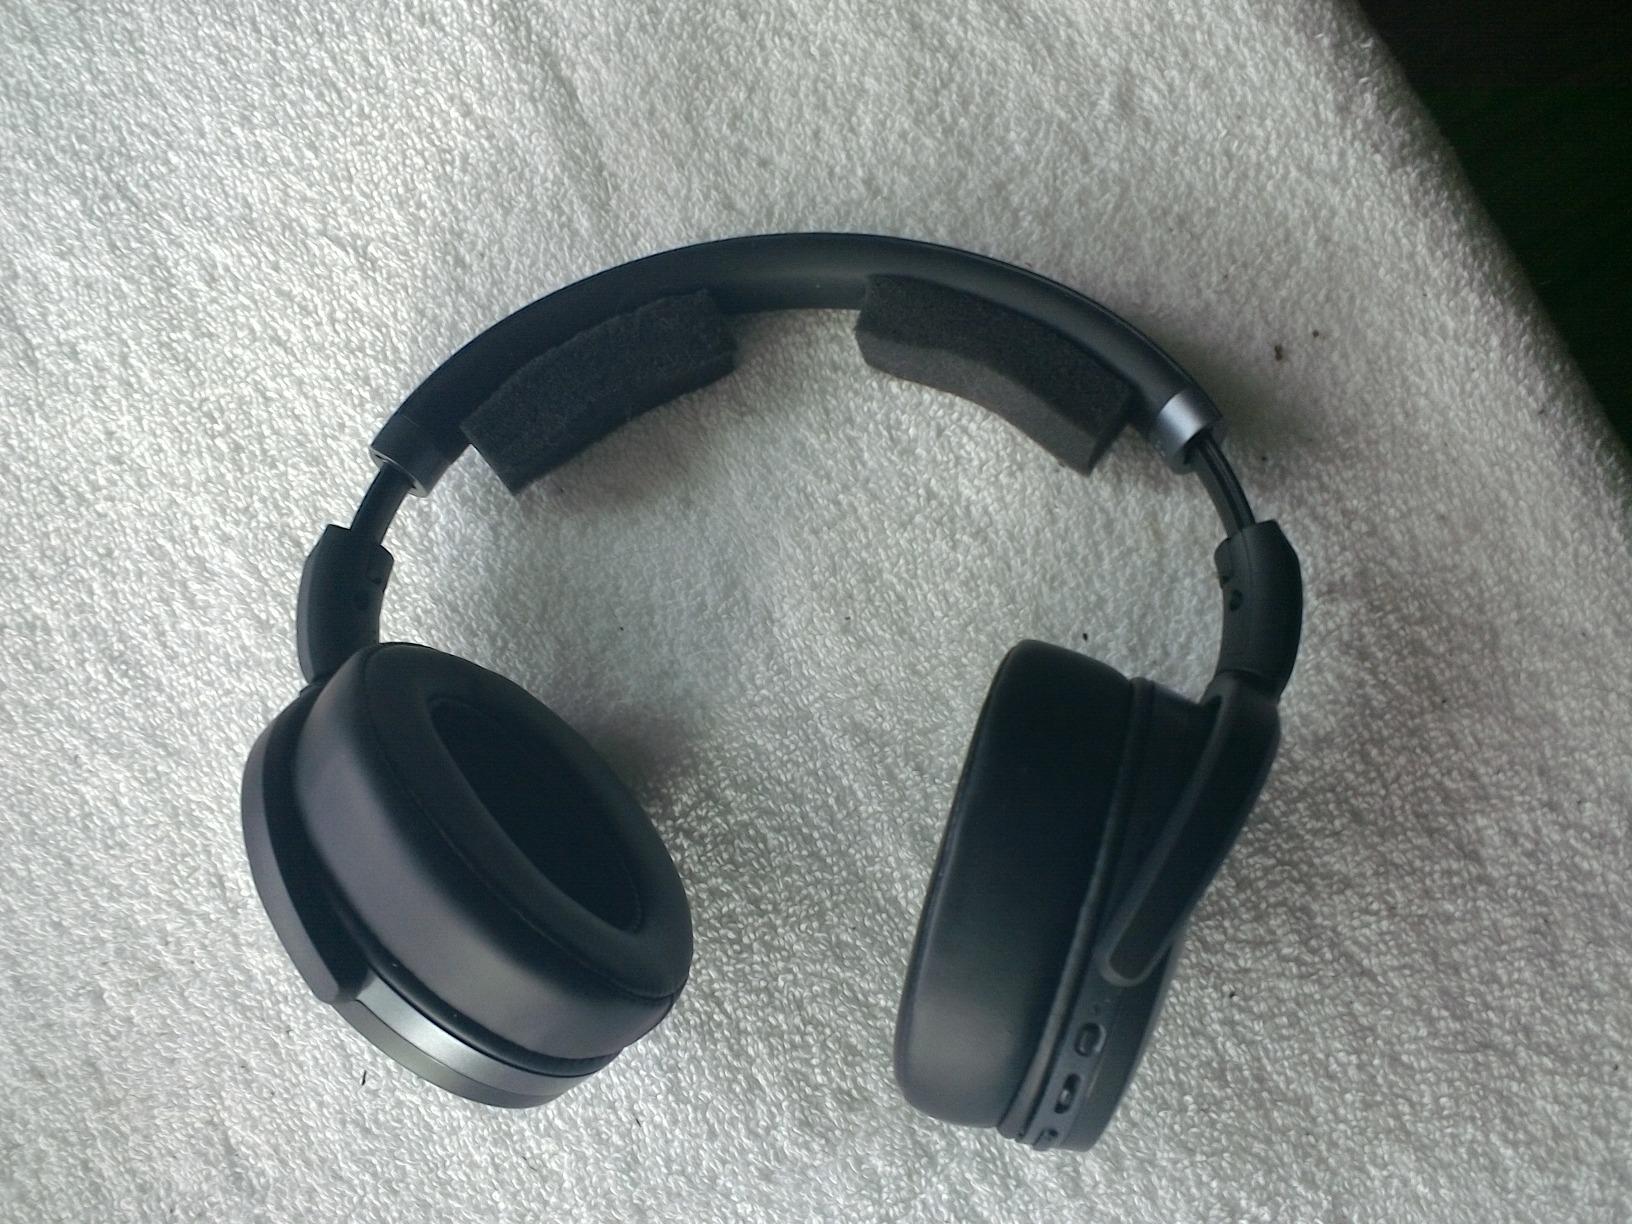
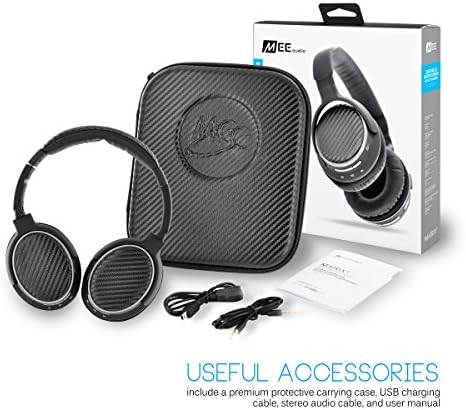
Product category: headphones
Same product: no